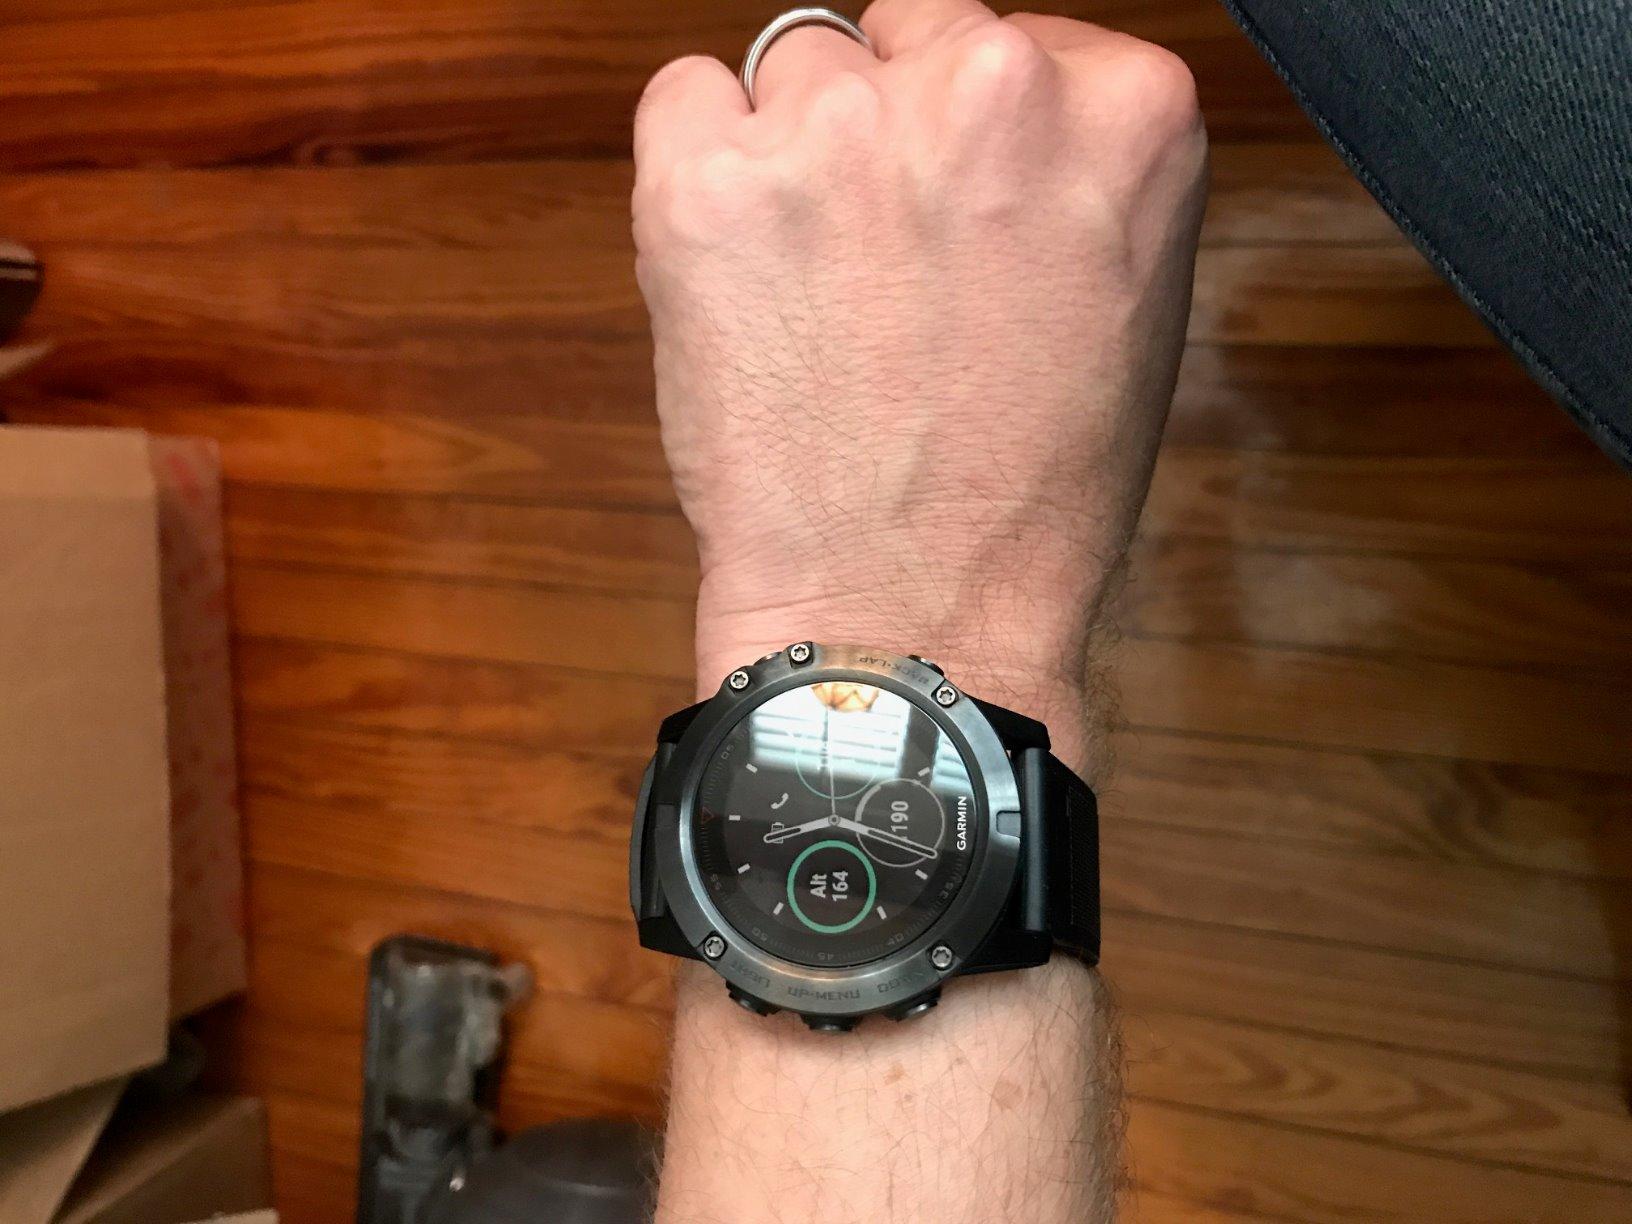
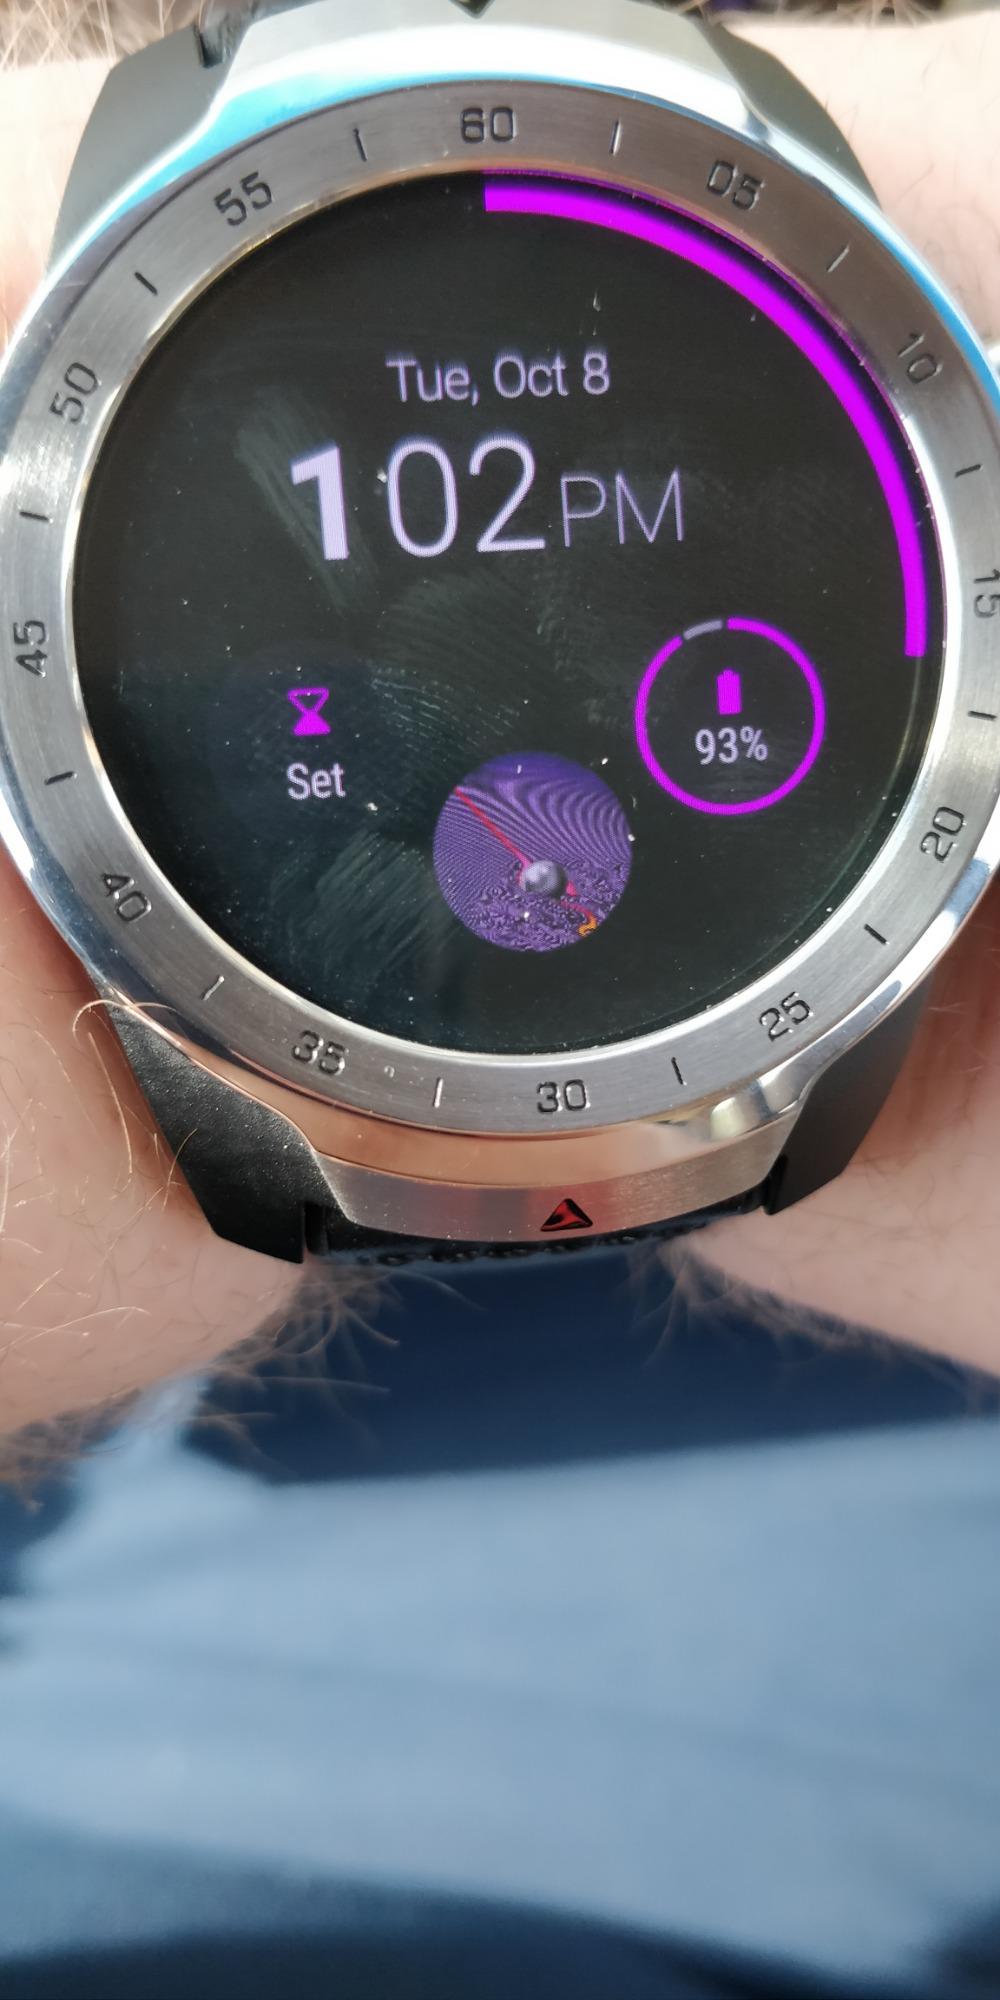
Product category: smartwatch
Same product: no